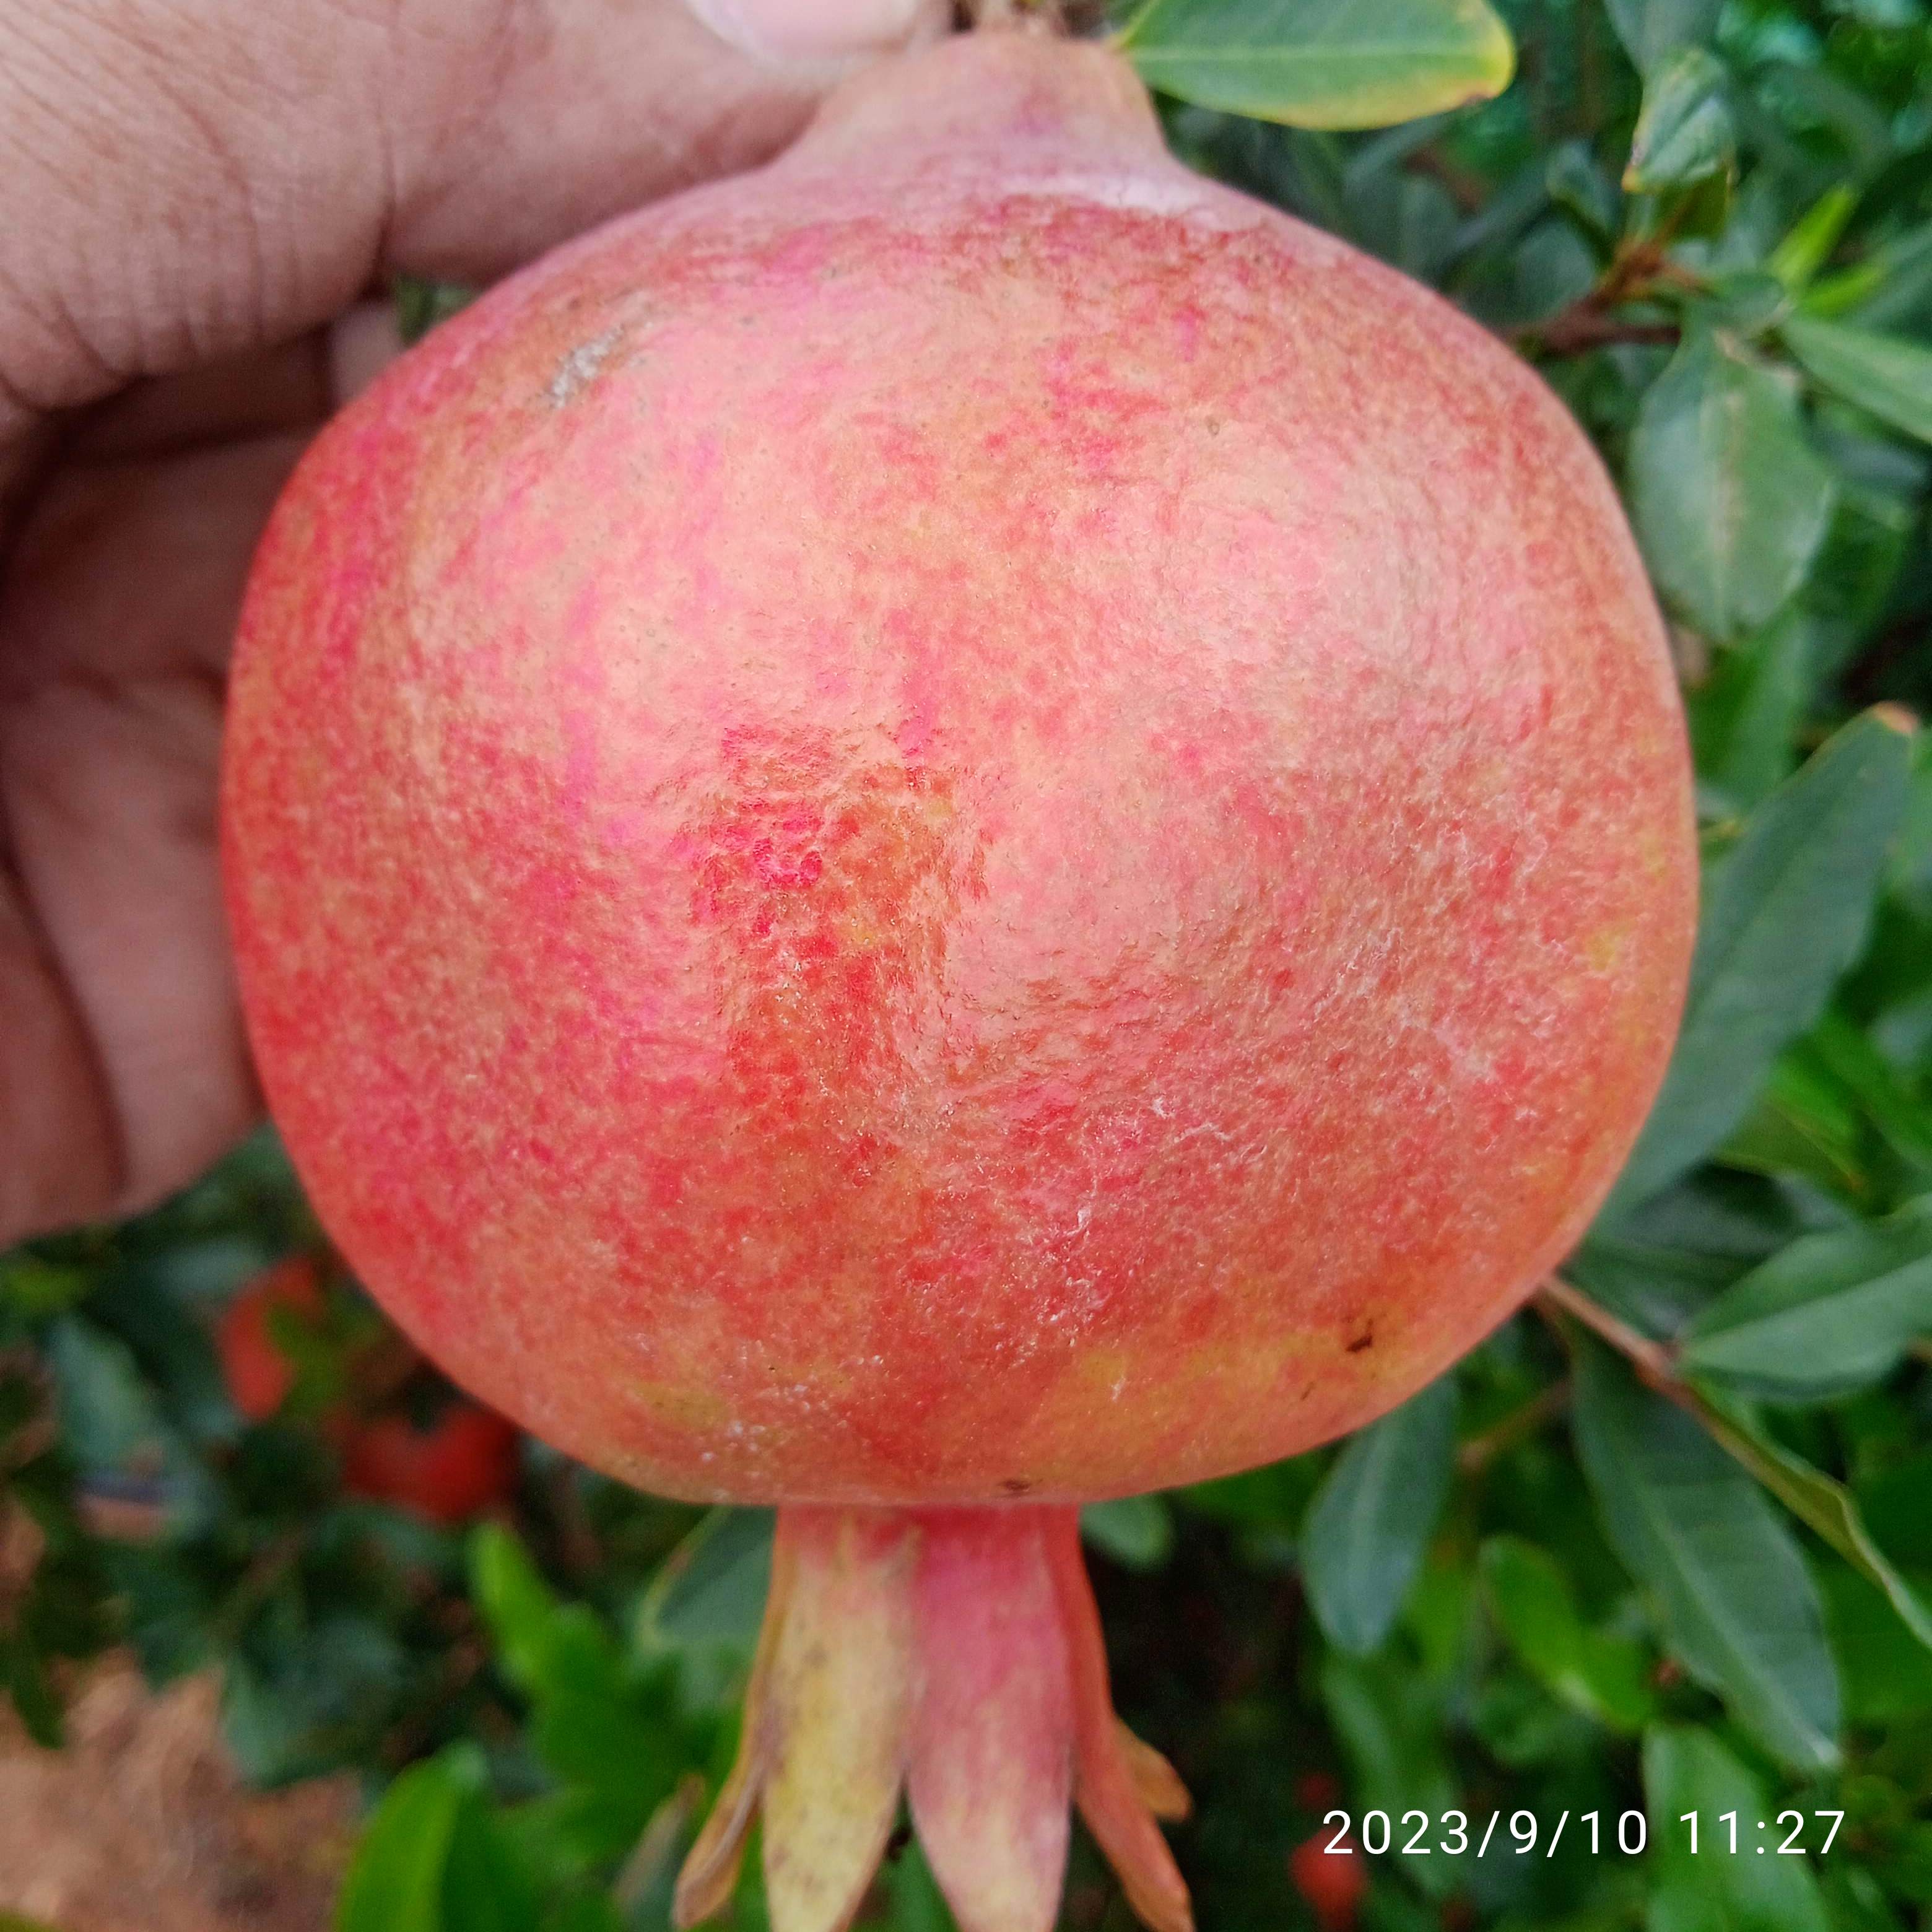
Label: Healthy